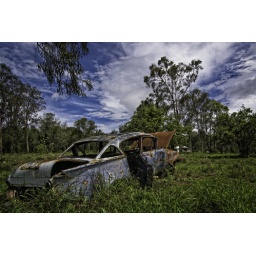
This old Vauxhall was sitting under a tree in a field surrounded by cows. It has definitely seen better days.